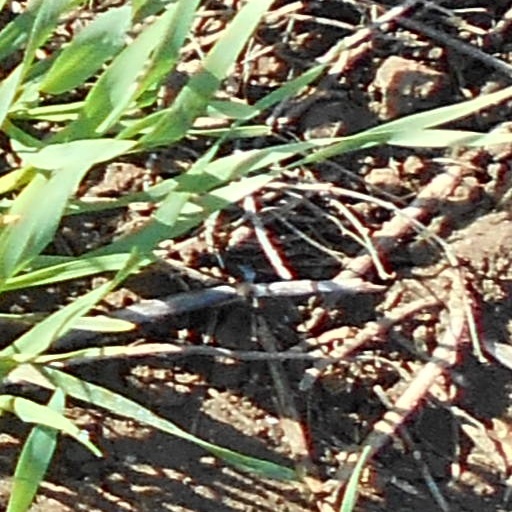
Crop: wheat